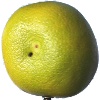
Label: Pomelo Sweetie 1